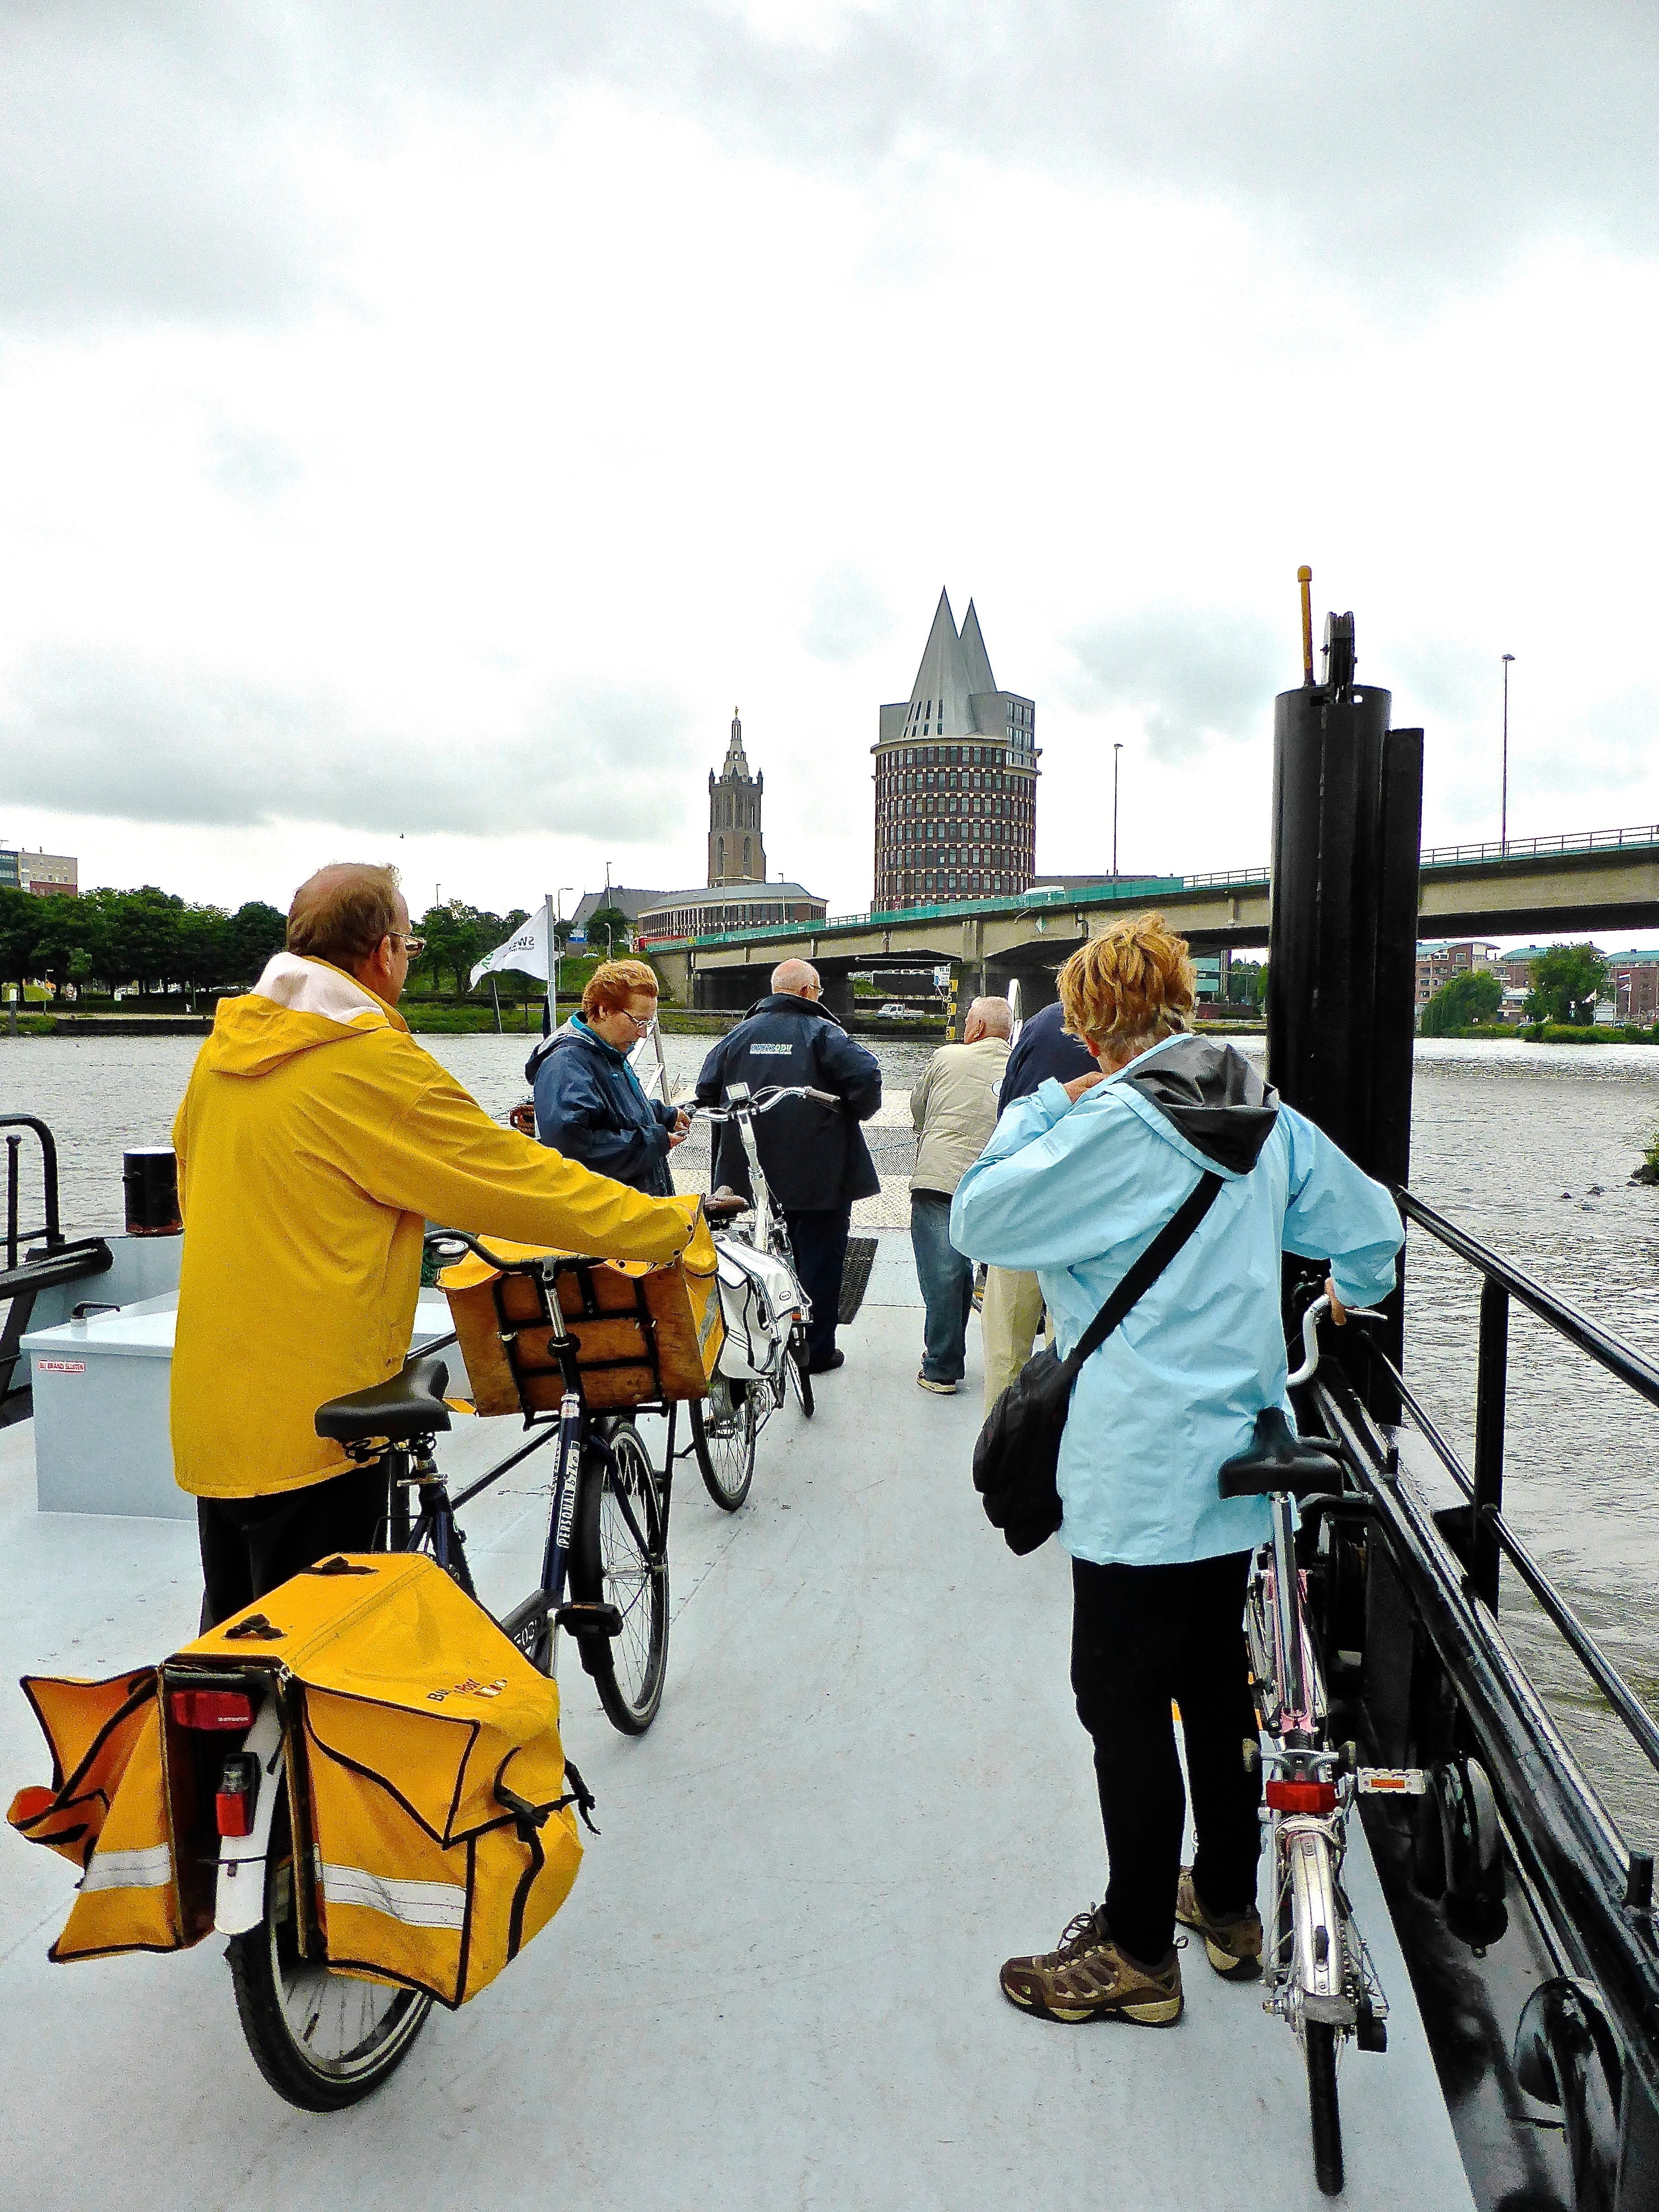
crossing, bicycle, travel, vehicle, tourism, ferry, bicycles, roermond